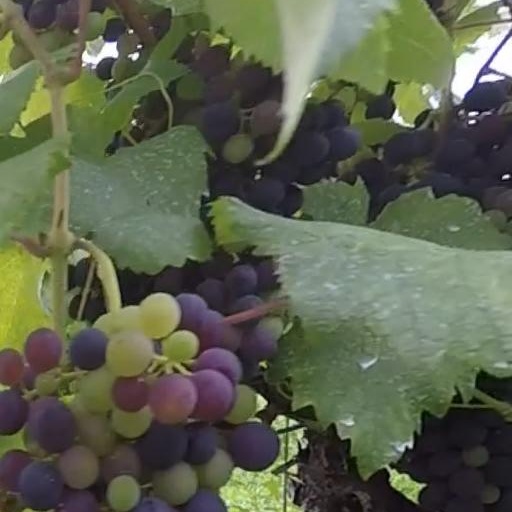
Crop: grape